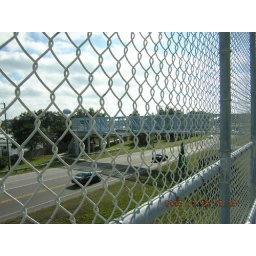
Pinellas Trail. View toward the highway from bridge approach ramp. Alt. 19. Not easy to see the span over the road.